Secret correspondence of James VI

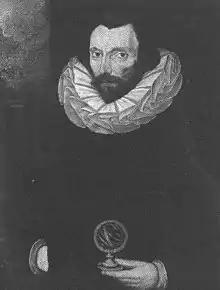
James VI of Scotland criticised Henry Howard's verbose writing style.

The English diplomat Henry Wotton later gave an anecdote that Elizabeth had once noticed mail arriving from Scotland. She demanded to see it, and Cecil made to open the satchel (which Wotton called a 'budget') but told the Queen it was filthy and smelled bad, and she could have the letters after they were aired. It remains unclear if Elizabeth was actually unaware of any detail of Cecil's negotiations, as the historian Geoffrey Elton assumed.